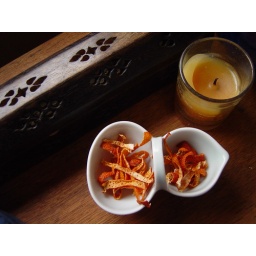
incense box, cinnamon candle and dried tangerine peel for tea in a Japanese gourd bowl